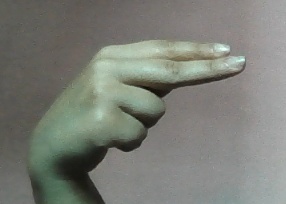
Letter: ain